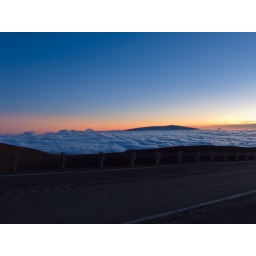
road in the clouds